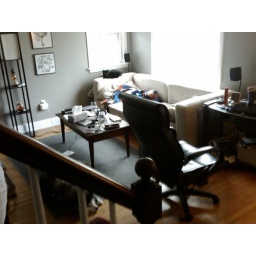
couch in front of window was favorite place for kitties to sit...